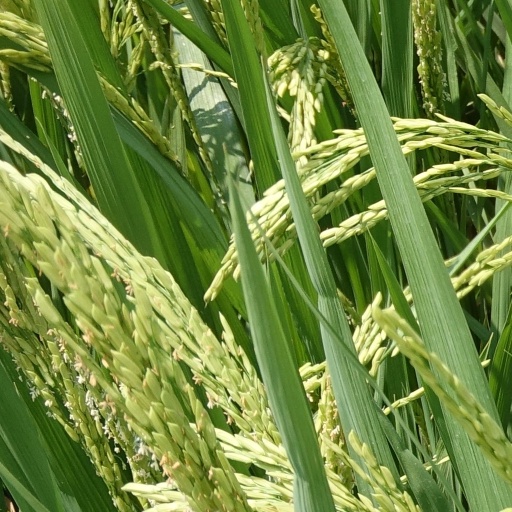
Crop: rice